Imperial and US customary measurement systems

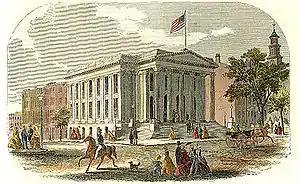
Cincinnati Customs House 1850–60 Governments were one of the earliest users of weights and measures – often for the purpose of tax collection. In the United States the US Treasury rather than Congress took the lead in establishing a standard system of weights and measures.

The imperial and US customary measurement systems are both derived from an earlier English system of measurement which in turn can be traced back to Ancient Roman units of measurement, and Carolingian and Saxon units of measure.